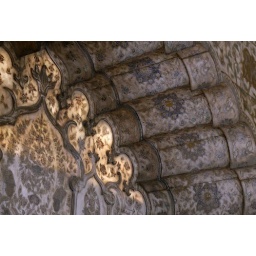
A beautiful marble screen and arch richly inlaid with precious or semi precious stones above a latticed window.